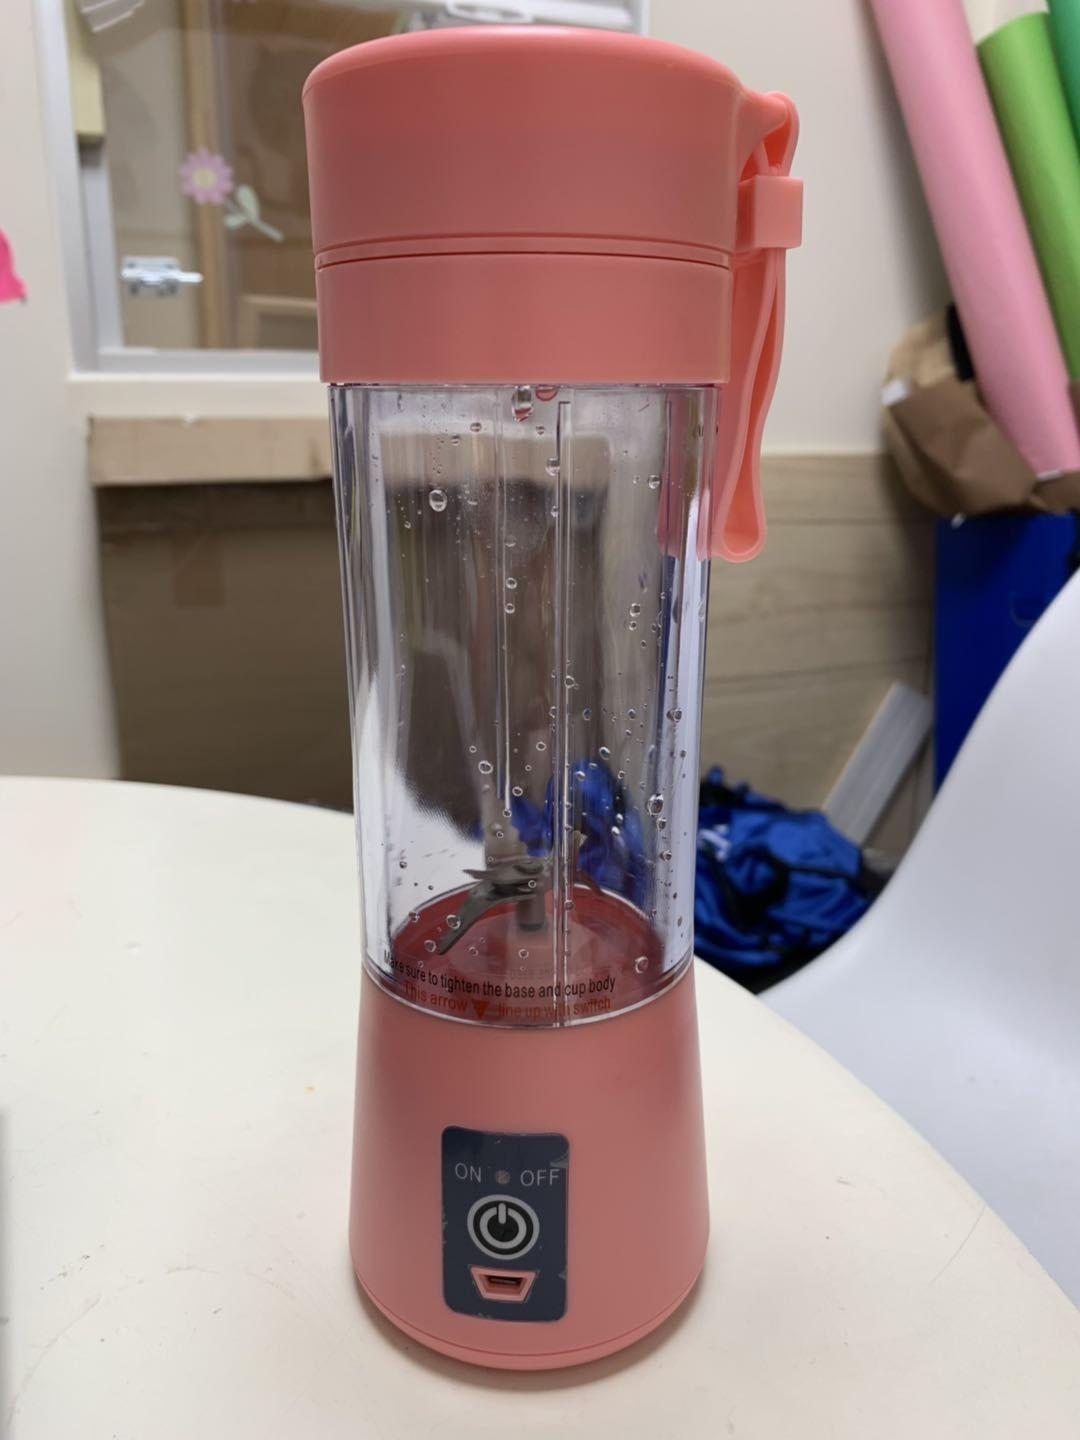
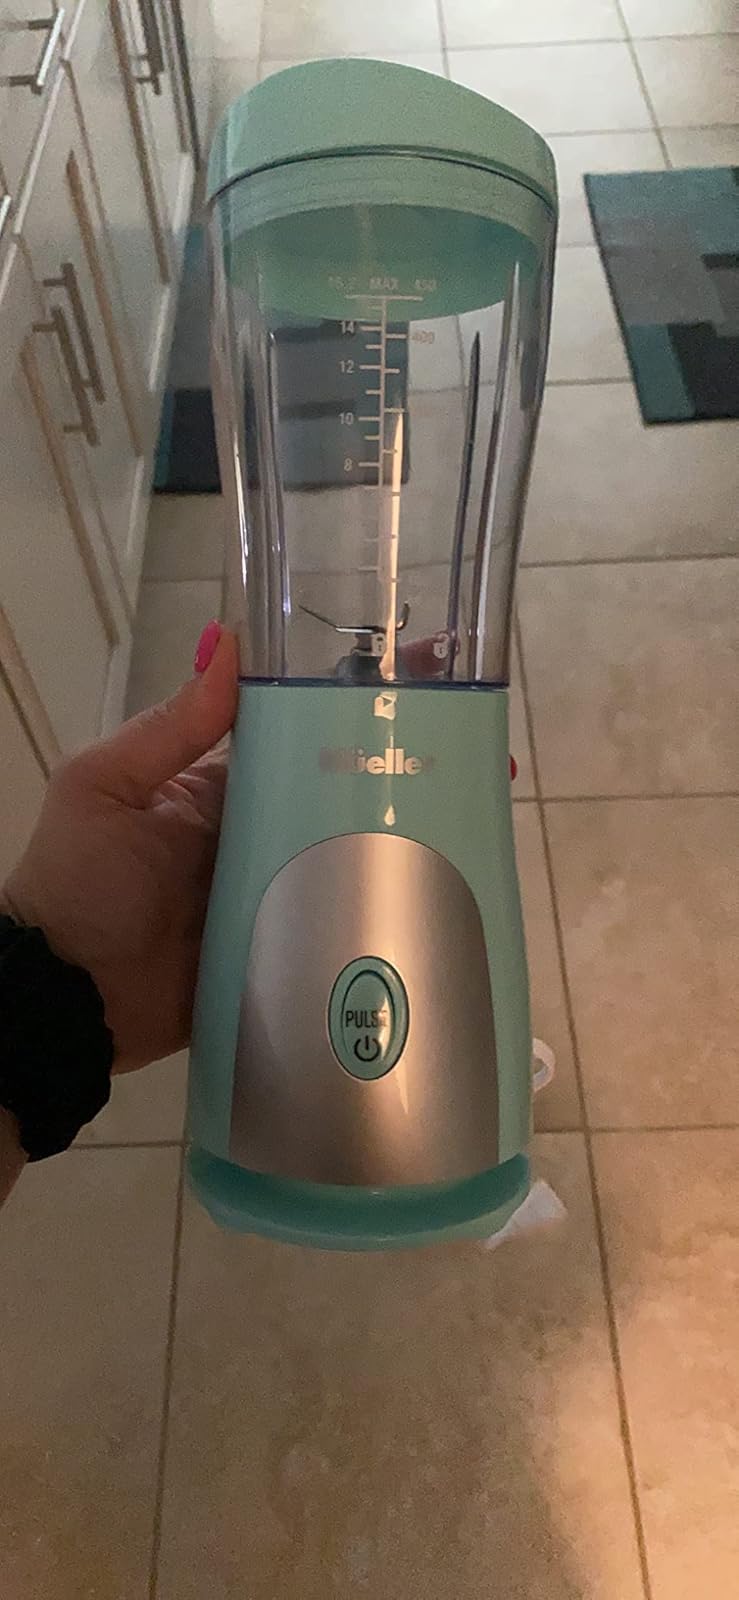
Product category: items_blender
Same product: no